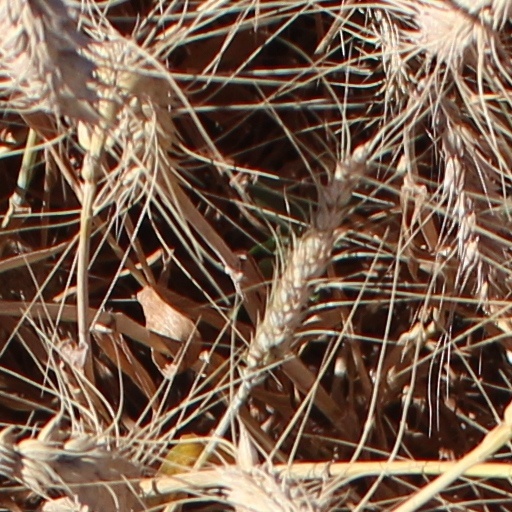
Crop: wheat